Diatonic scale

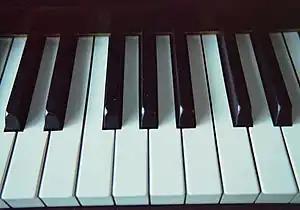
The modern piano keyboard is based on the interval patterns of the diatonic scale. Any sequence of seven successive white keys plays a diatonic scale.

Of Glarean's six natural scales, three have a major third/first triad: (Ionian, Lydian, and Mixolydian), and three have a minor one: Dorian, Phrygian, and Aeolian). To these may be added the seventh diatonic scale, with a diminished fifth above the reference note, the Locrian scale. These could be transposed not only to include one flat in the signature (as described by Glarean), but to all twelve notes of the chromatic scale, resulting in a total of eighty-four diatonic scales.